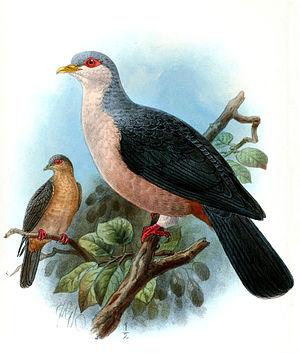
Le Carpophage du Mada, aussi connu en tant que Carpophage mada, est une espèce d'oiseaux appartenant à la famille des Columbidae.